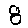
Label: 8